Les Hoffman

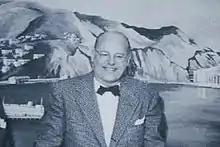

H. Leslie Hoffman (1906 – June 24, 1971) was an American businessman. He was the founder and CEO of Hoffman Radio from 1941 to 1971, which changed its name to Hoffman Radio and Television in 1948. In the 1950s, he formed Hoffman Electronics Corporation, based in El Monte, California, consisting of several electronic divisions involved with consumer, industrial and military products. He was married to Elaine Stevely Hoffman (1906–1989). Together in 1954, they formed the H. Leslie Hoffman and Elaine S. Hoffman Foundation, Pasadena, a philanthropic organization. He and his wife Elaine were large donors and supporters of the University of Southern California (USC) and were directly involved with its growth, academic growth and stature. Hoffman served on the Board of Trustees at USC for 17 years.